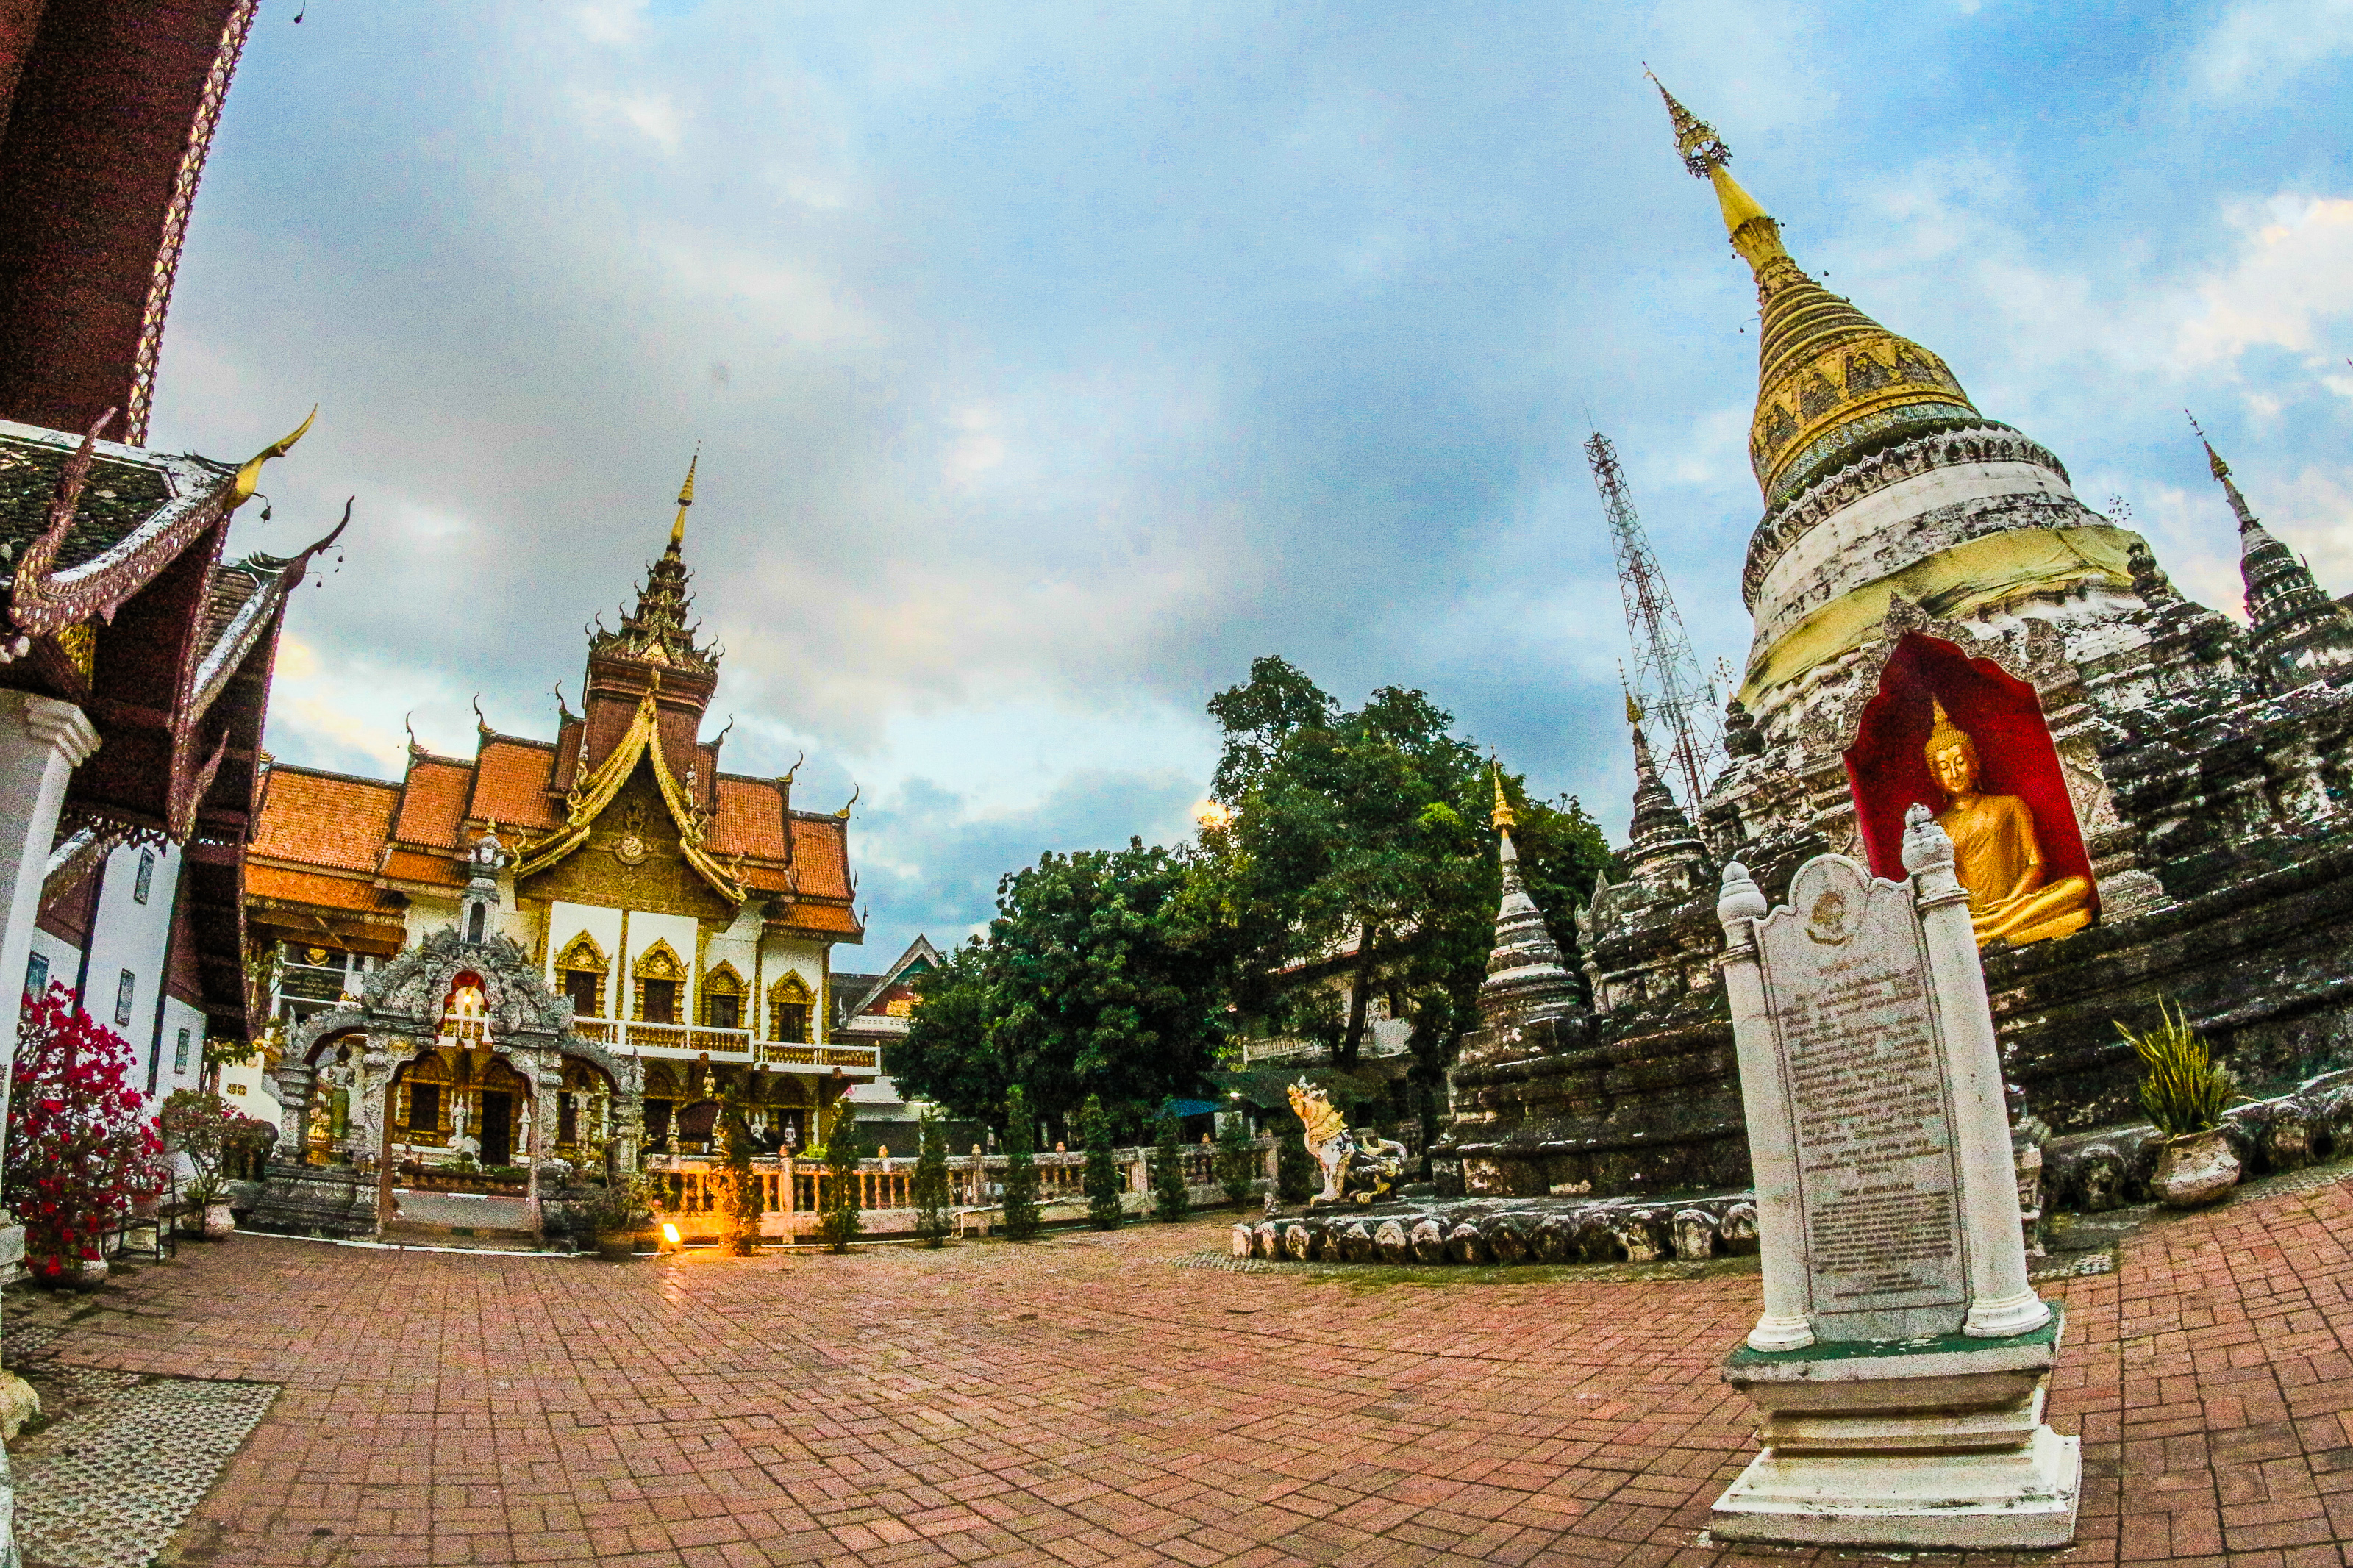
thailand, temple, buddhism, culture, travel, architecture, religion, asia, chiangmai, landmark, ancient, wat, traditional, thai, art, asian, tourism, buddha, buddhist, building, religious, beautiful, gold, statue, history, pagoda, background, chiang mai, sculpture, place of worship, sky, photography, fisheye lens, cloud, stock photography, world, historic site, leisure, panorama, tourist attraction, city, hindu temple